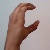
The image shows a hand gesture representing the letter 'C' in Indian Sign Language.